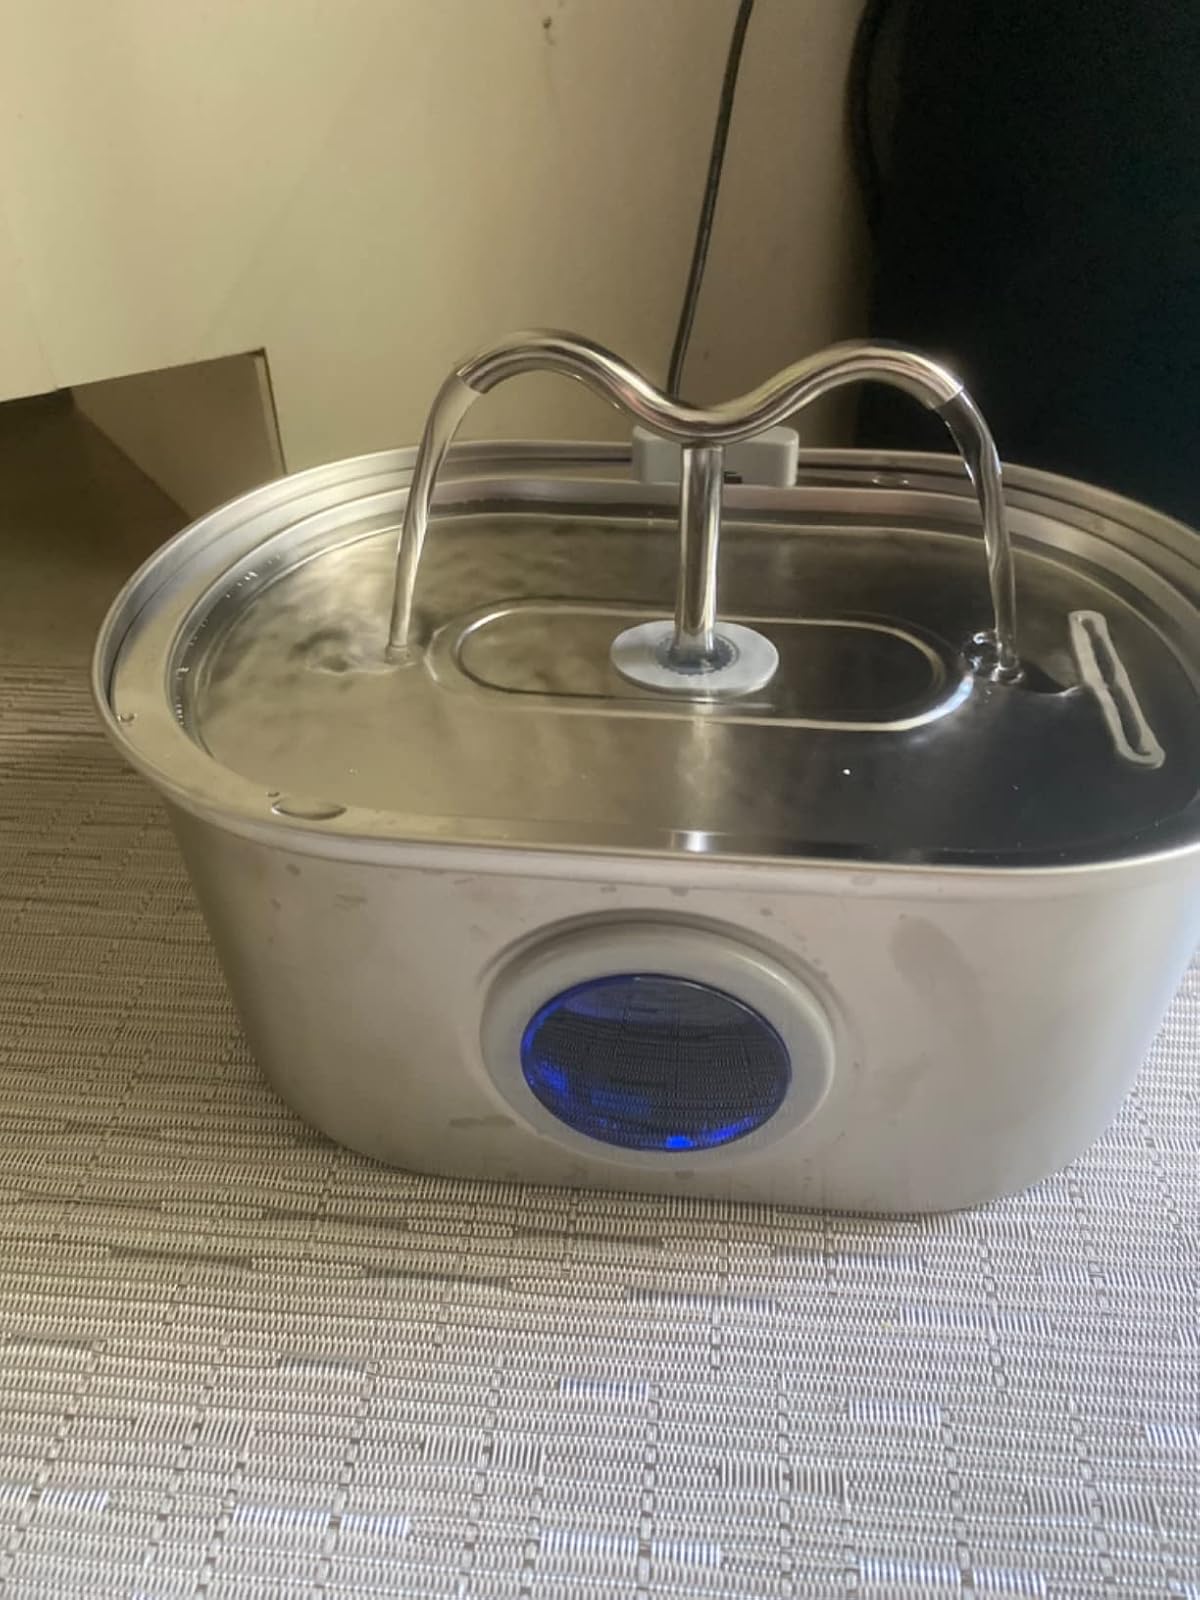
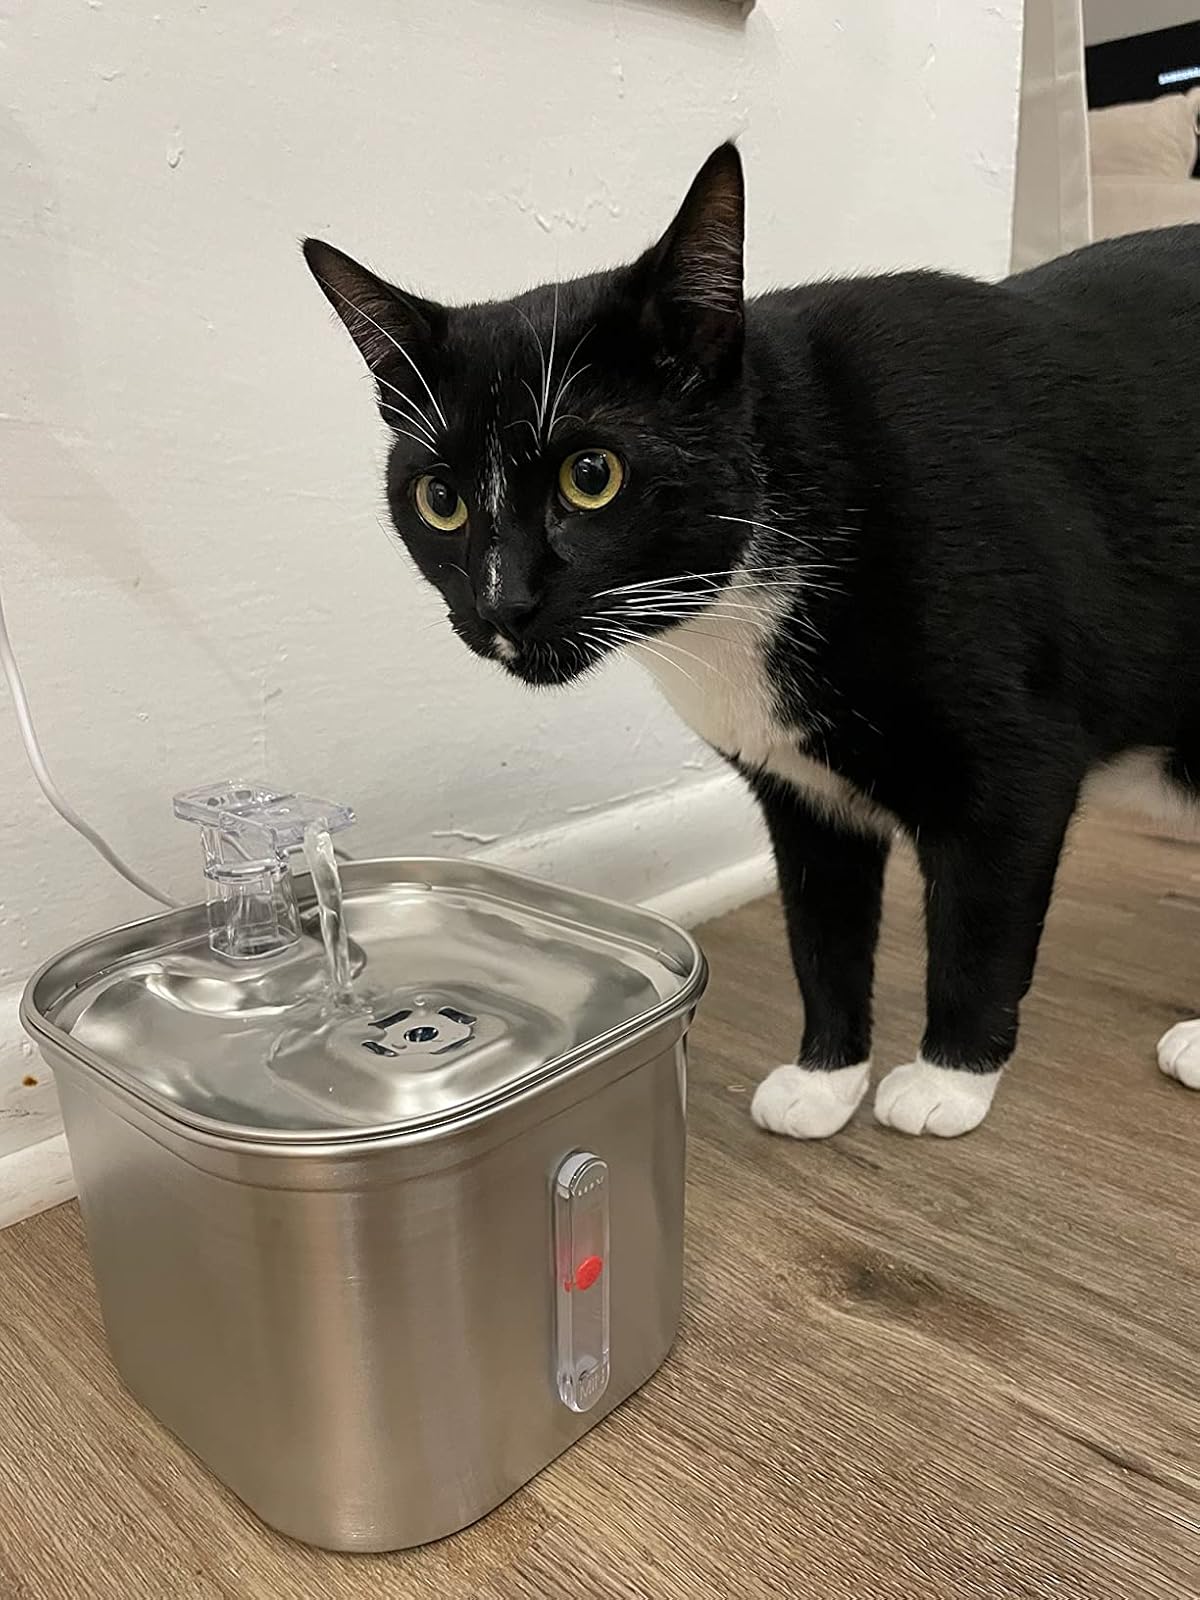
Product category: items_bowl
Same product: no